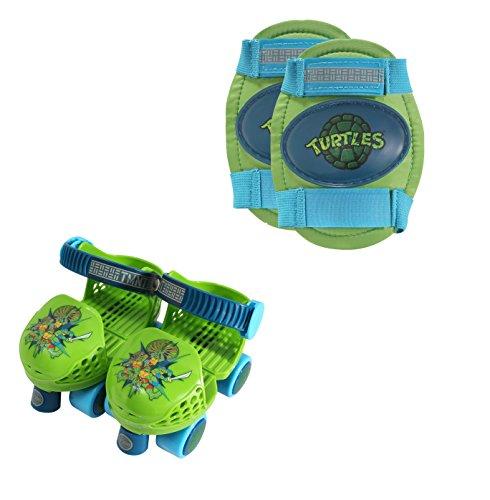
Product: PlayWheels Teenage Mutant Ninja Turtles Roller Skates with Knee Pads, Green/Blue, Junior Size 6-12
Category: Sports & Outdoors | Outdoor Recreation | Skates, Skateboards & Scooters | Inline & Roller Skating | Roller Skates
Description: Adjustable roller skates and knee pad set that grows with your child.
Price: $17.63
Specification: ProductDimensions:7.1x3.5x5.5inches|ItemWeight:1pounds|ShippingWeight:1.56pounds(Viewshippingratesandpolicies)|ASIN:B0755GXMLP|Itemmodelnumber:166450